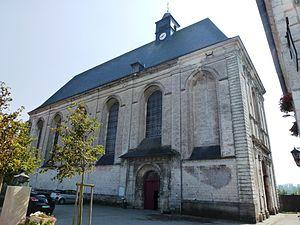
Abbaye des Prémontrés de Licques (ClasséInscrit) This building is indexed in the Base Mérimée, a database of architectural heritage maintained by the French Ministry of Culture,
Licques est une commune française située dans le département du Pas-de-Calais en région Hauts-de-France. Elle est réputée pour la volaille de Licques, et possède un patrimoine naturel et historique remarquable.